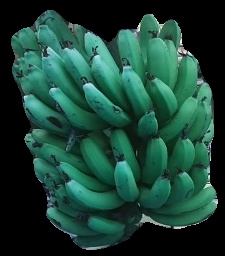
Variety: pachbale
Grade: grade3